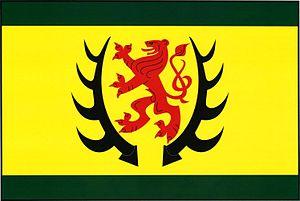
Blatnice est une commune du district de Plzeň-Nord, dans la région de Plzeň, en Tchéquie. Sa population s'élevait à 882 habitants en 2019.